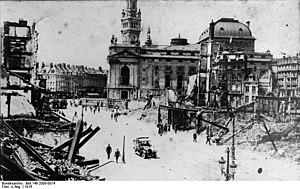
L'histoire de Lille est connue à partir du XIᵉ siècle par la Charte de 1066 par laquelle Baudouin V de Flandre dote la collégiale Saint-Pierre récemment fondée.
L’Opéra de Lille est un théâtre d'inspiration néo classique.